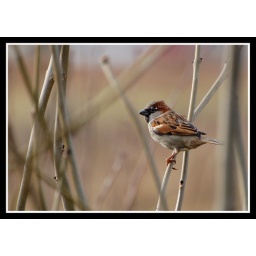
A male house sparrow in a bush in my village of Westonzoyland, Somerset. Taken today with my new lens! :-)